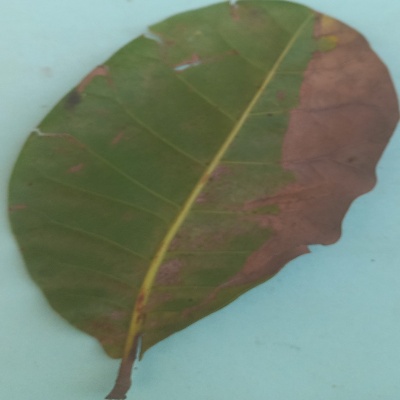
Crop: Cashew
Condition: anthracnose